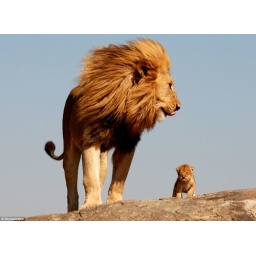
This awesome photo of a proud lion and his cub was taken in Tanzania, echoing The Lion King